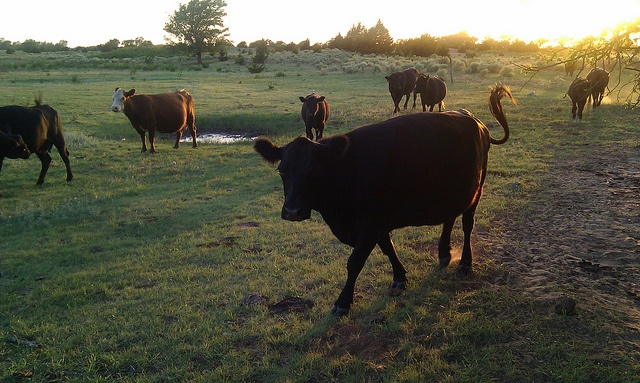
Several brown cows roaming the countryside with some sheep nearby.
a herd of cattle on the field grazing
A pasture full of grazing cows walking in a herd.
A green field with a group of cattle and sun rising on left.
Herd of cows walking along a grassy field